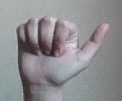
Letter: dhad